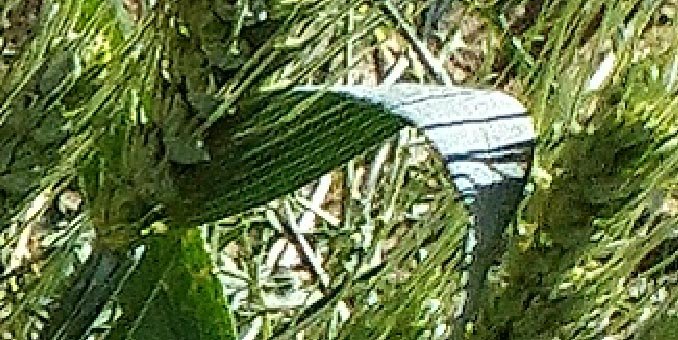
Label: Wheat___Healthy